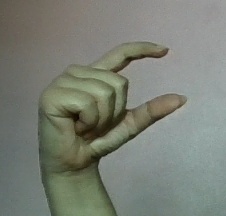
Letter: dal